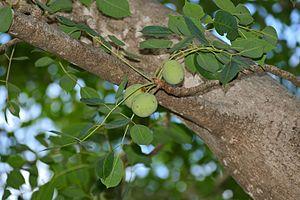
Le marula est un arbre dioïque de taille moyenne.